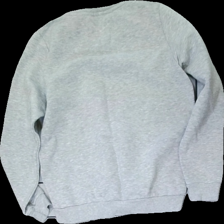
View: back
Type: Cardigan
Category: Ladies
Brand: Not in the list
Brand text on label: stories
Colors: Grey
Material: 52% cotton 48% poly
Cut: Regular, C-collar
Size: S
Season: All
Price range: <50
Recommended usage: Export